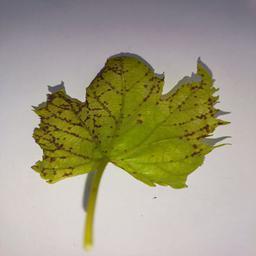
Label: Bacterial Leaf Spot